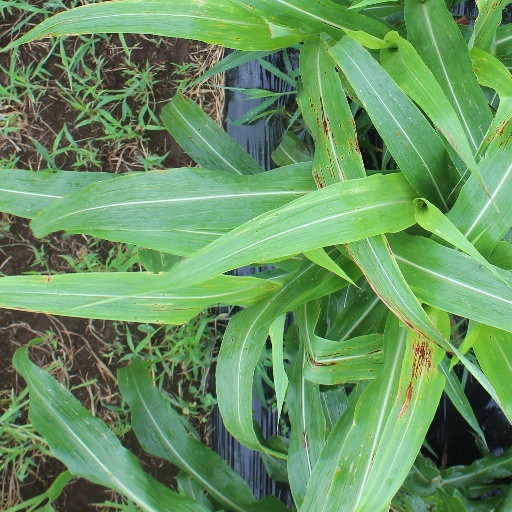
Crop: sorghum